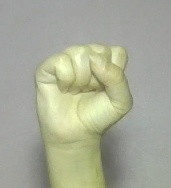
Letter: saad